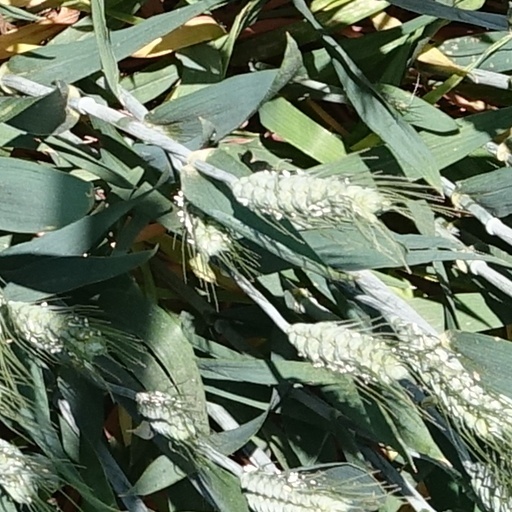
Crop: wheat